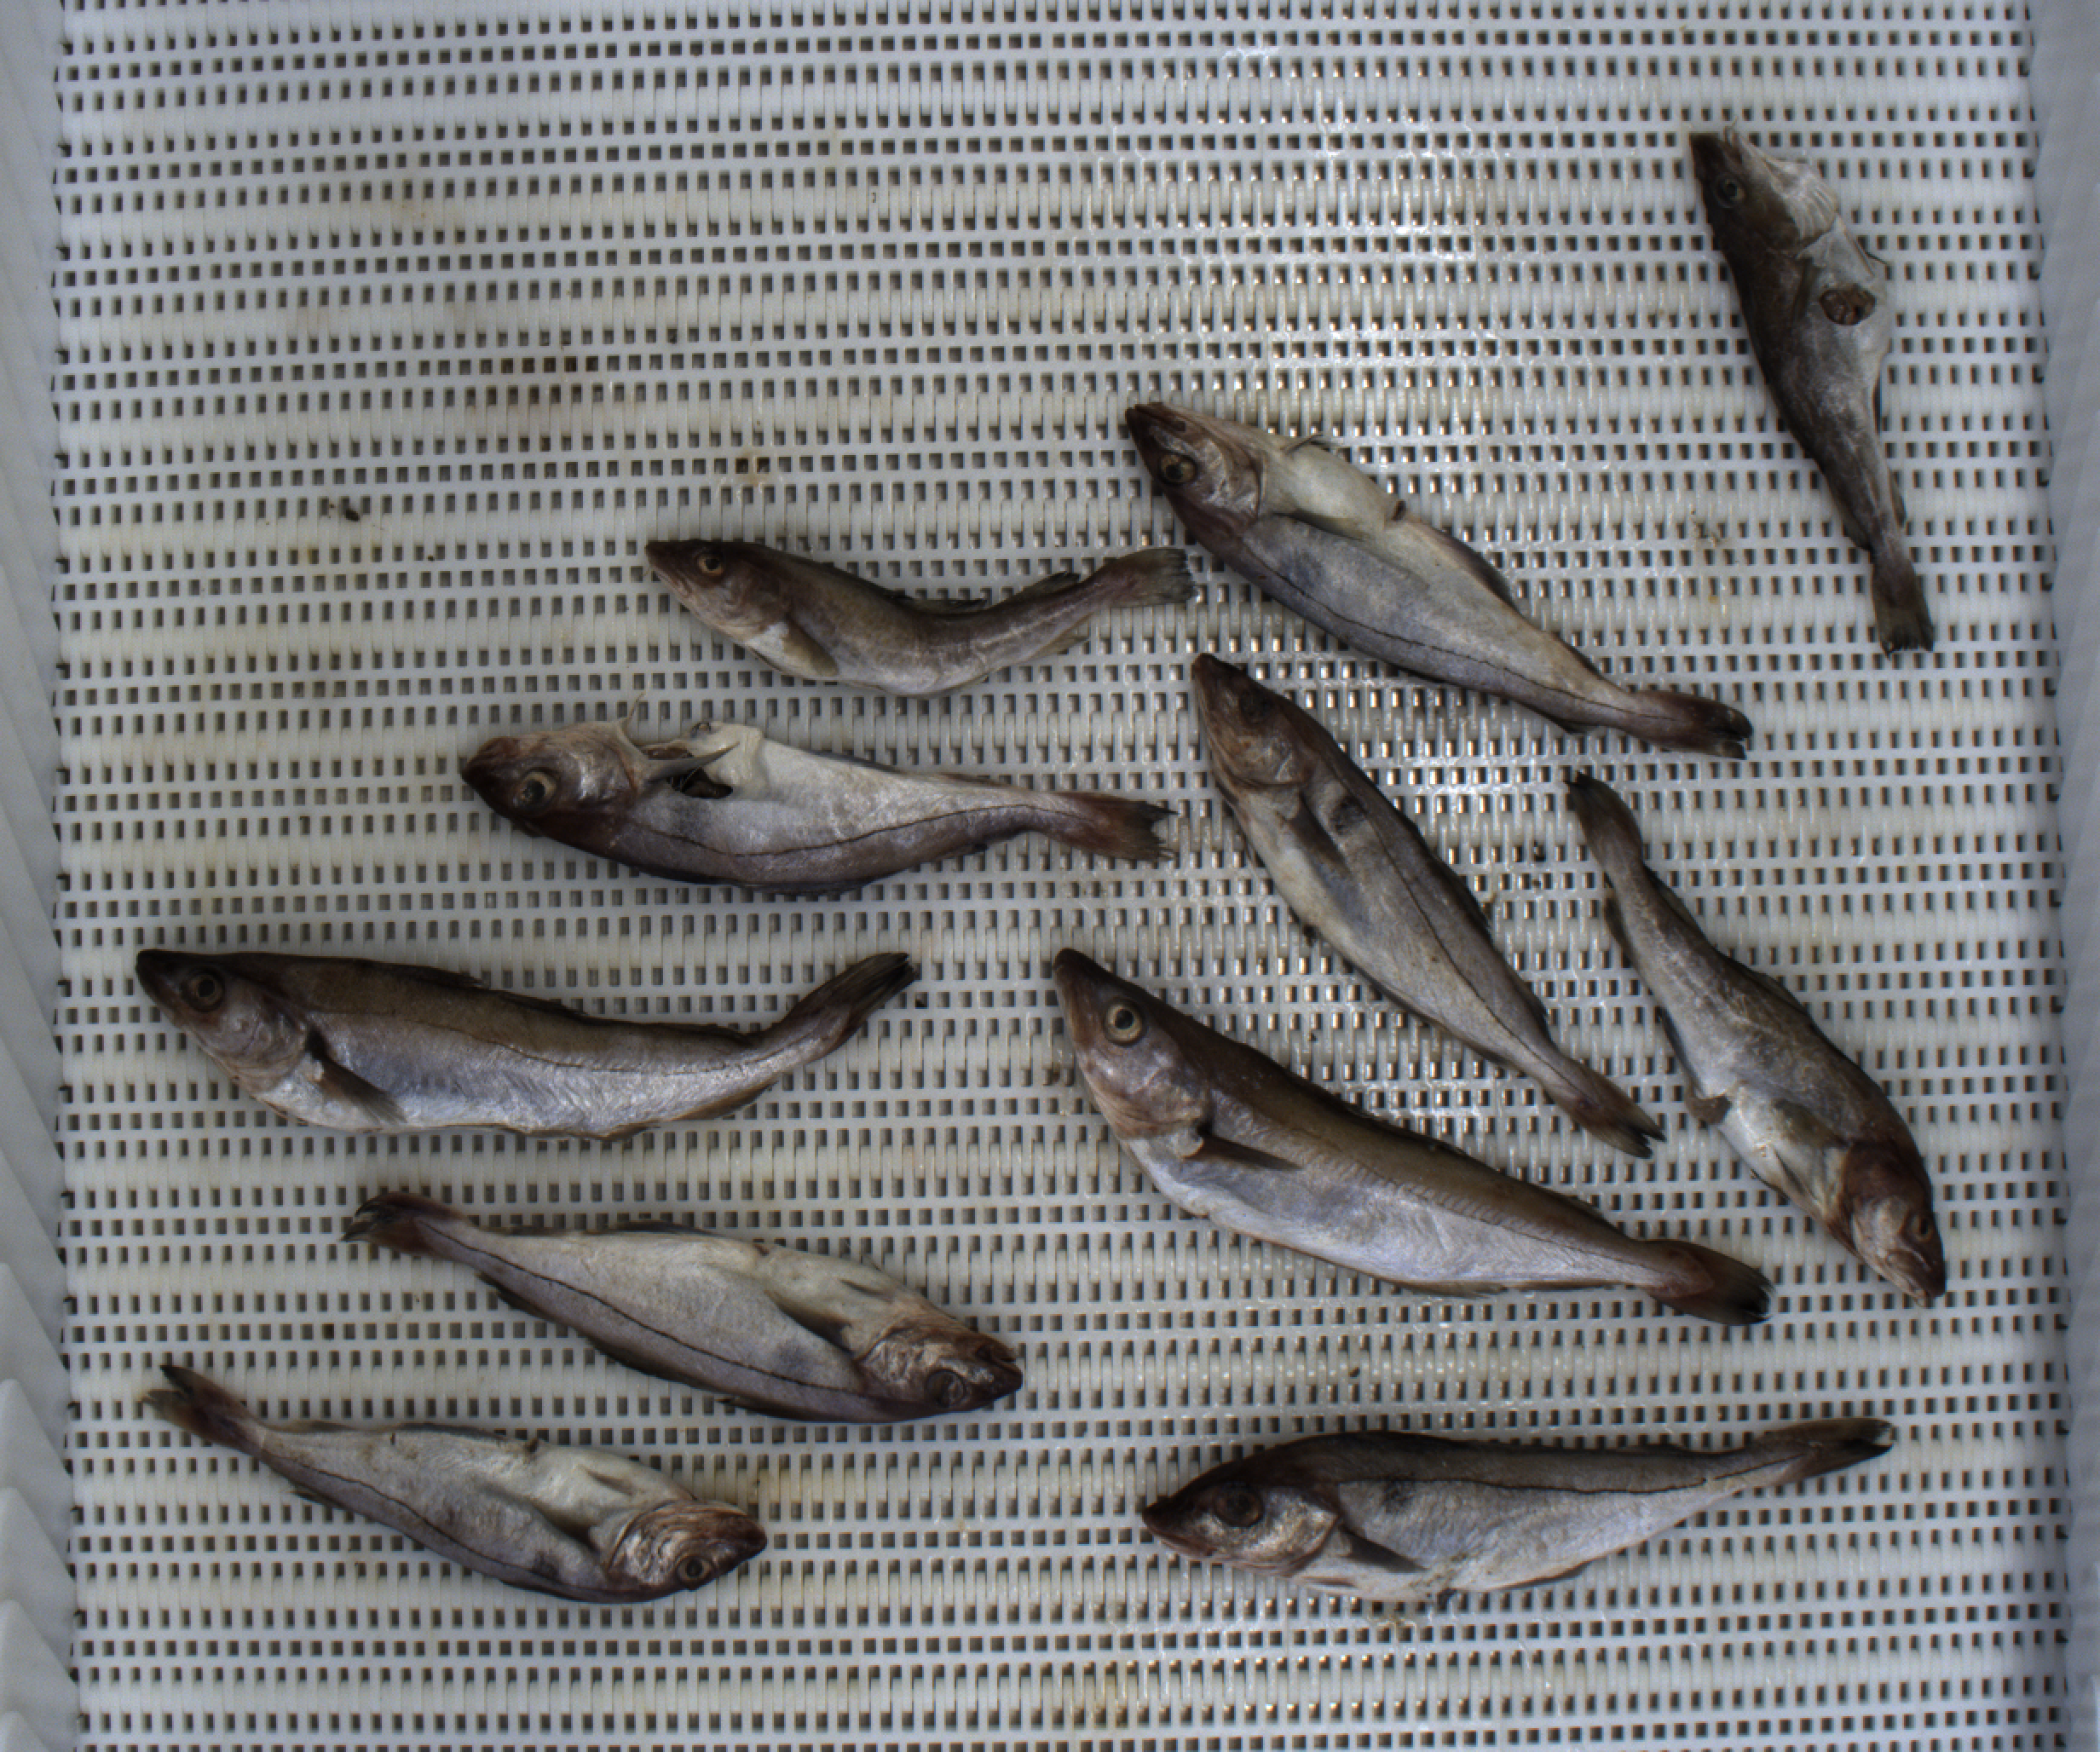
Total fish: 11
Cod: 3
Haddock: 6
Whiting: 2
Hake: 0
Horse mackerel: 0
Saithe: 0
Other: 0